Jimmie Noone

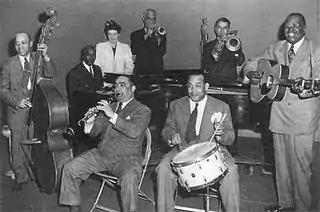
The All Star Jazz Group, left to right: Ed Garland (bass), Buster Wilson (piano), Marili Morden (proprietor, Jazz Man Records), Jimmie Noone (clarinet), Mutt Carey (trumpet), Zutty Singleton (drums), Kid Ory (trombone), Bud Scott (guitar)

On March 15, 1944, Noone made his first appearance with an all-star band featured on CBS Radio's "The Orson Welles Almanac"—a band that was an important force in reviving interest in New Orleans jazz. A passionate and knowledgeable fan of traditional jazz, Orson Welles asked Marili Morden of Hollywood's Jazz Man Record Shop to put together an authentic jazz band for his radio show. Within minutes she assembled Mutt Carey (trumpet), Ed Garland (bass), Kid Ory (trombone), Bud Scott (guitar), Zutty Singleton (drums), Buster Wilson (piano), and Jimmie Noone (clarinet). Other than Singleton, Noone was the only band member who was working regularly, performing with his own quartet at the Streets of Paris in Hollywood. Their performances on the Welles show were so popular that the band became a regular feature and launched Ory's comeback.